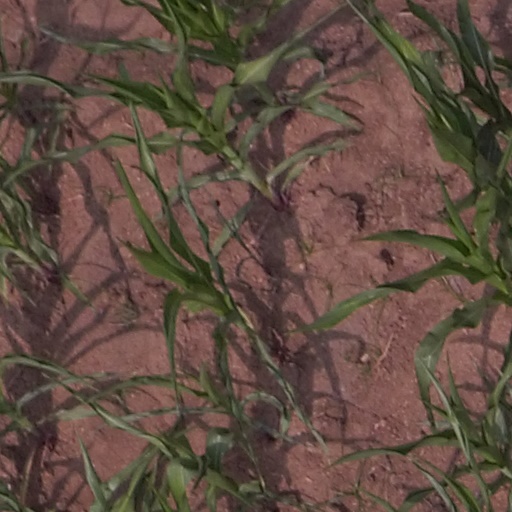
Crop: maize; corn